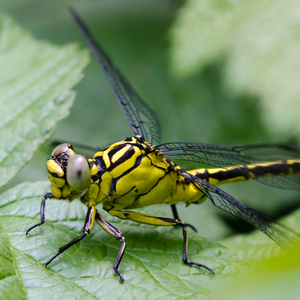
Stylurus est un genre dans la famille des Gomphidae appartenant au sous-ordre des Anisoptères dans l'ordre des Odonates.